Chesham branch

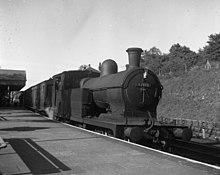
Large dark steam locomotive at a railway station platform, with a steep earth bank behind it

The Metropolitan Railway's passenger coaches, dating from 1870 and designed for underground use within London, were not fitted with heating until 1895. Consequently, both stations were also equipped with equipment for heating footwarmers, which would be distributed to passengers during cold weather.